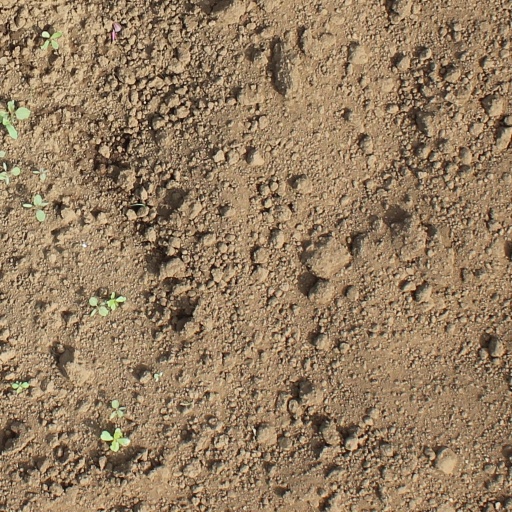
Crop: soybean